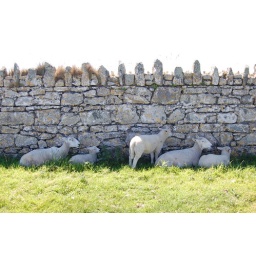
sheep in the shade of the wall